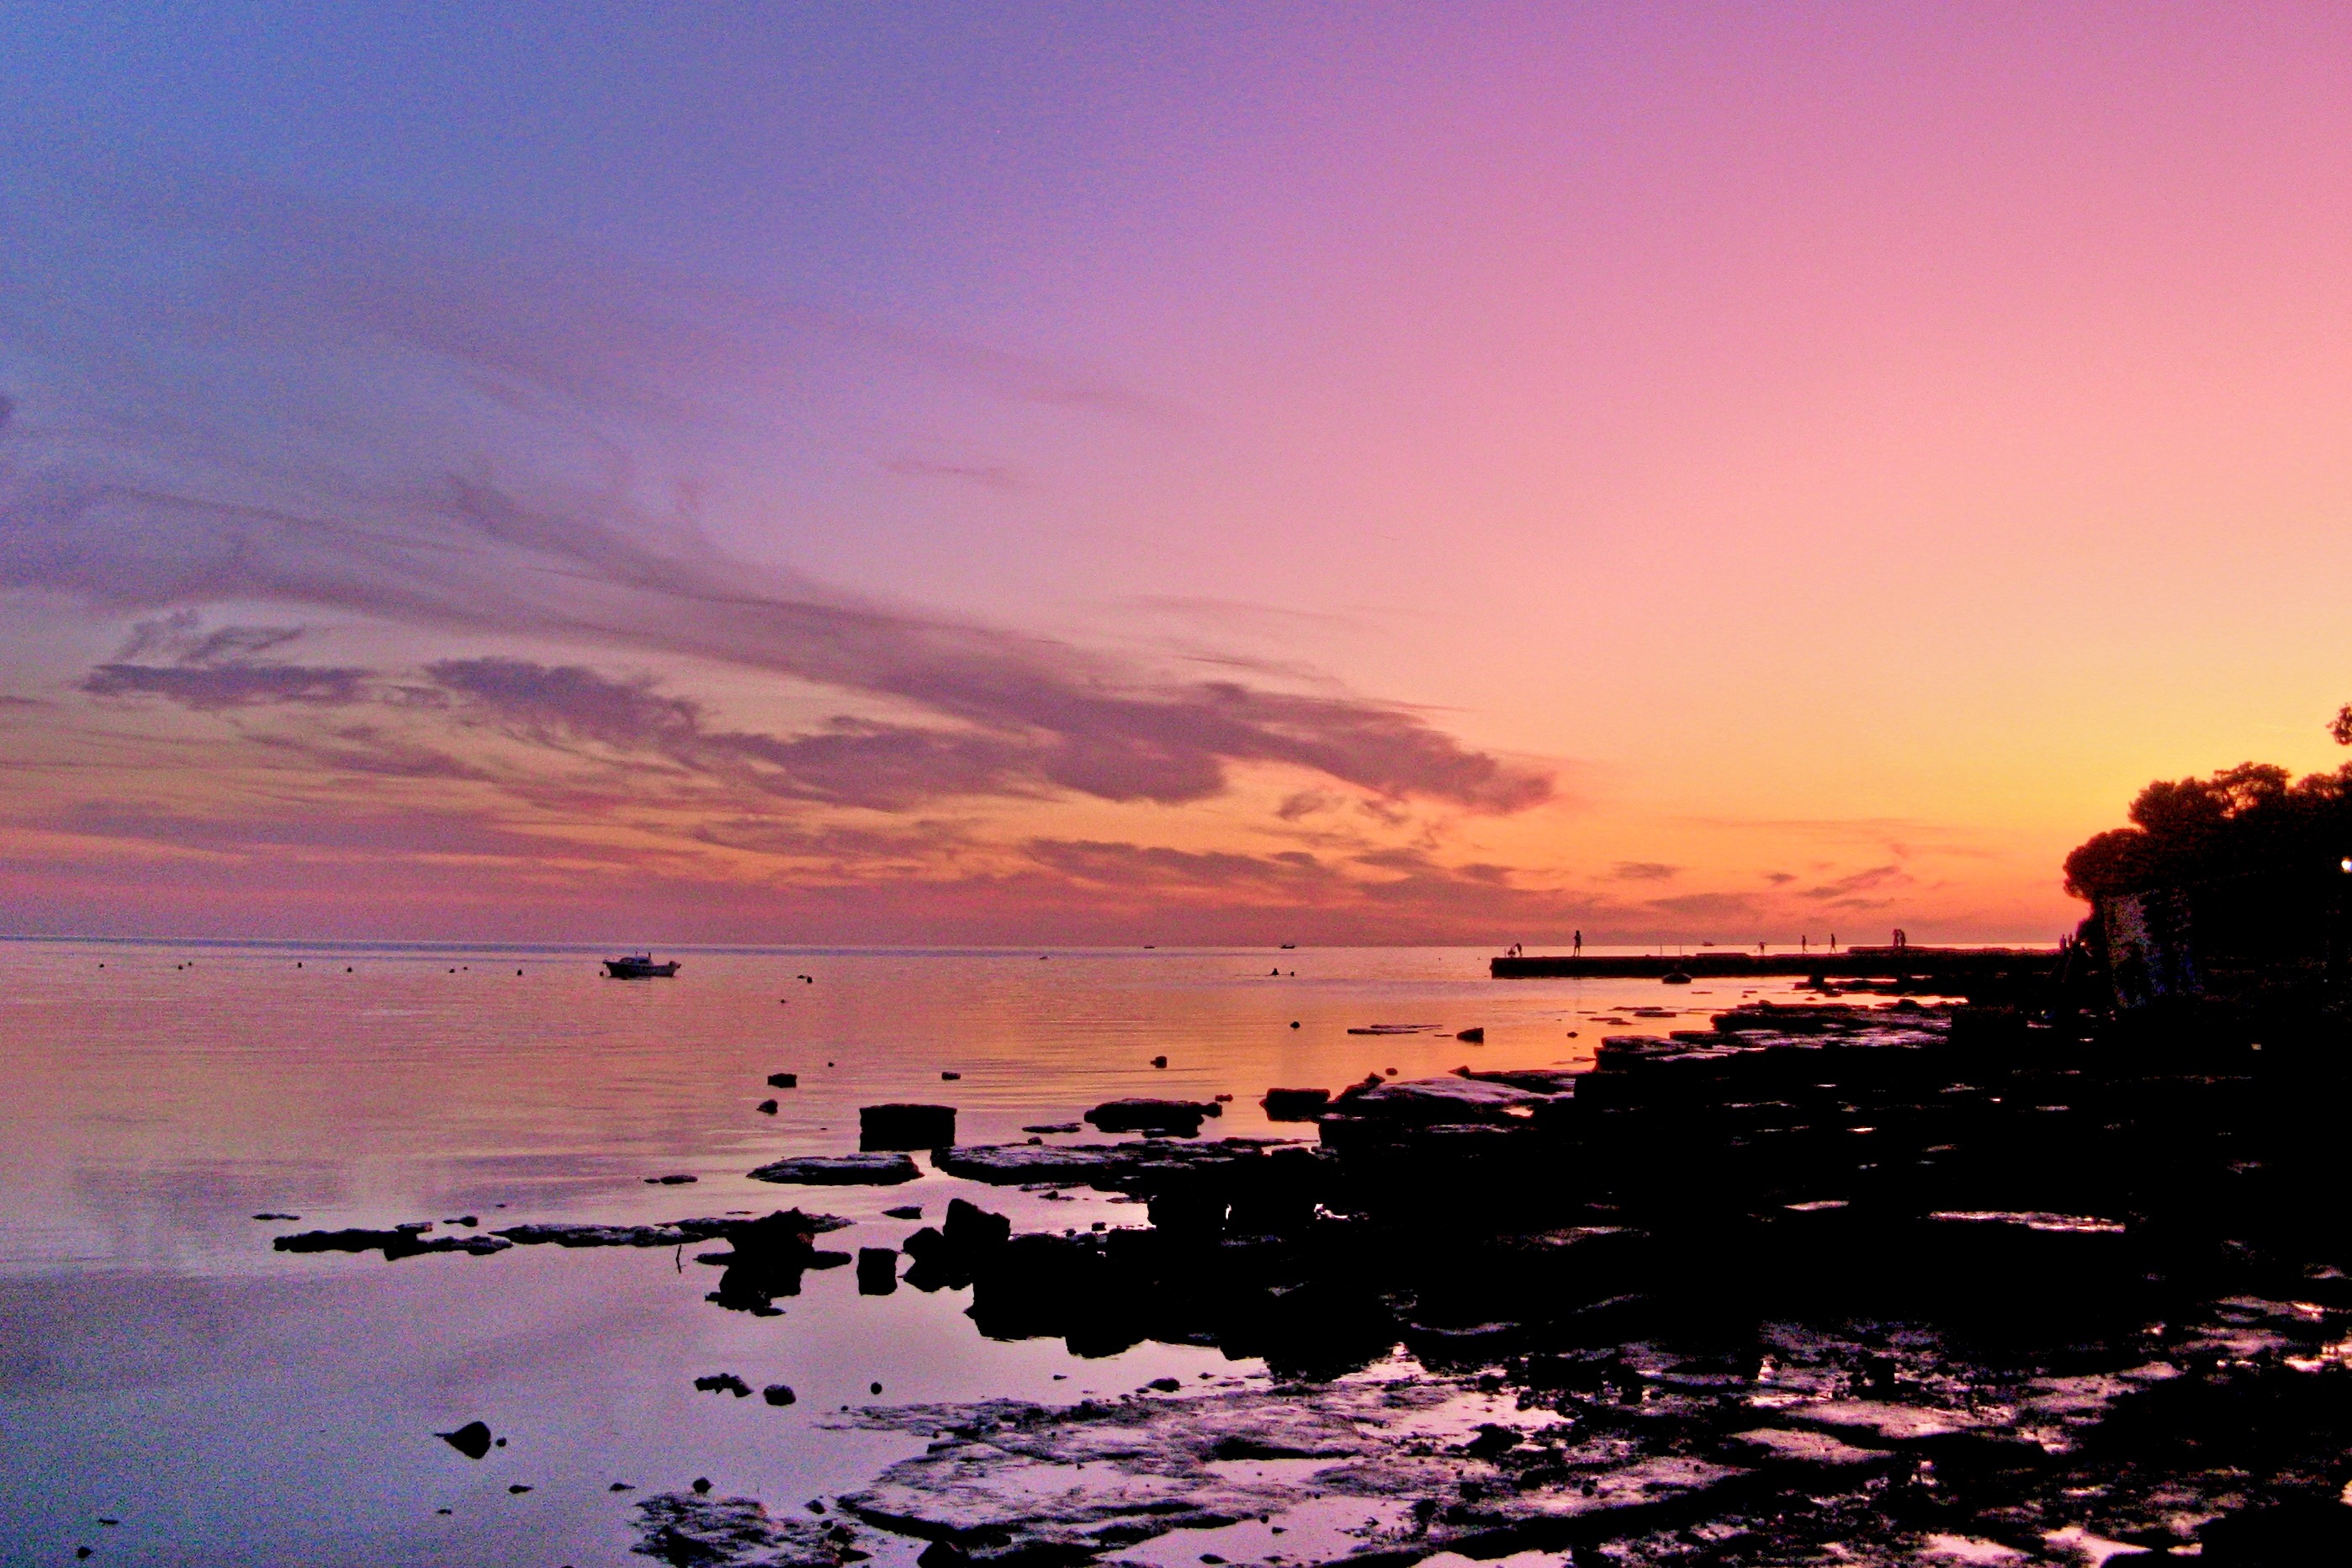
beach, sea, coast, water, ocean, horizon, cloud, sky, sun, sunrise, sunset, morning, shore, dawn, atmosphere, dusk, evening, reflection, calm, abendstimmung, afterglow, red sky at morning